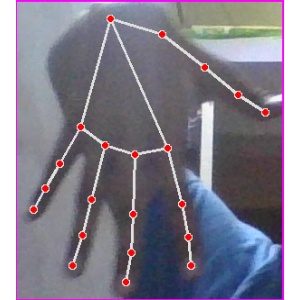
अक्षर: ढ